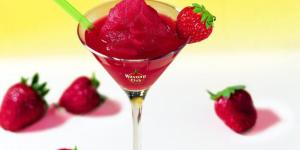
caipiroska de fresa